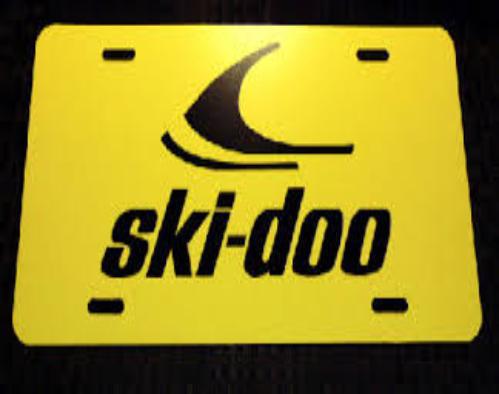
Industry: Transportation